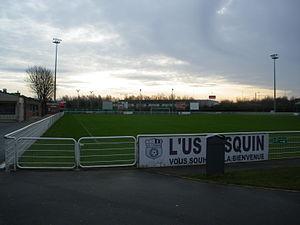
Vue du stade Jean-Pierre Papin de Lesquin.
L'Union sportive de Lesquin est un club français de football fondé en 1920. Le club est présidé par Bruno Denglos et évolue depuis 2019 en Régionale 1 de la Ligue de Football des Hauts-de-France.
Lesquin est une commune française, située dans le département du Nord en région Hauts-de-France. Elle fait partie de la Métropole européenne de Lille.